Juliano Belletti

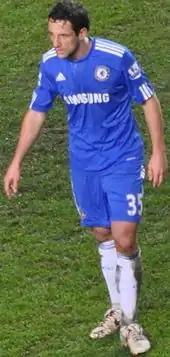
Belletti playing for Chelsea in 2010

In his first season at Chelsea, Belletti scored two goals, both from long-range, the first away at Wigan Athletic in November and the second at Stamford Bridge against Tottenham Hotspur on 12 January 2008. On 21 May, in the 2008 Champions League final against Manchester United at the Luzhniki Stadium in Moscow, he came on as a substitute just before the penalty shoot-out, in which he scored though his team lost.